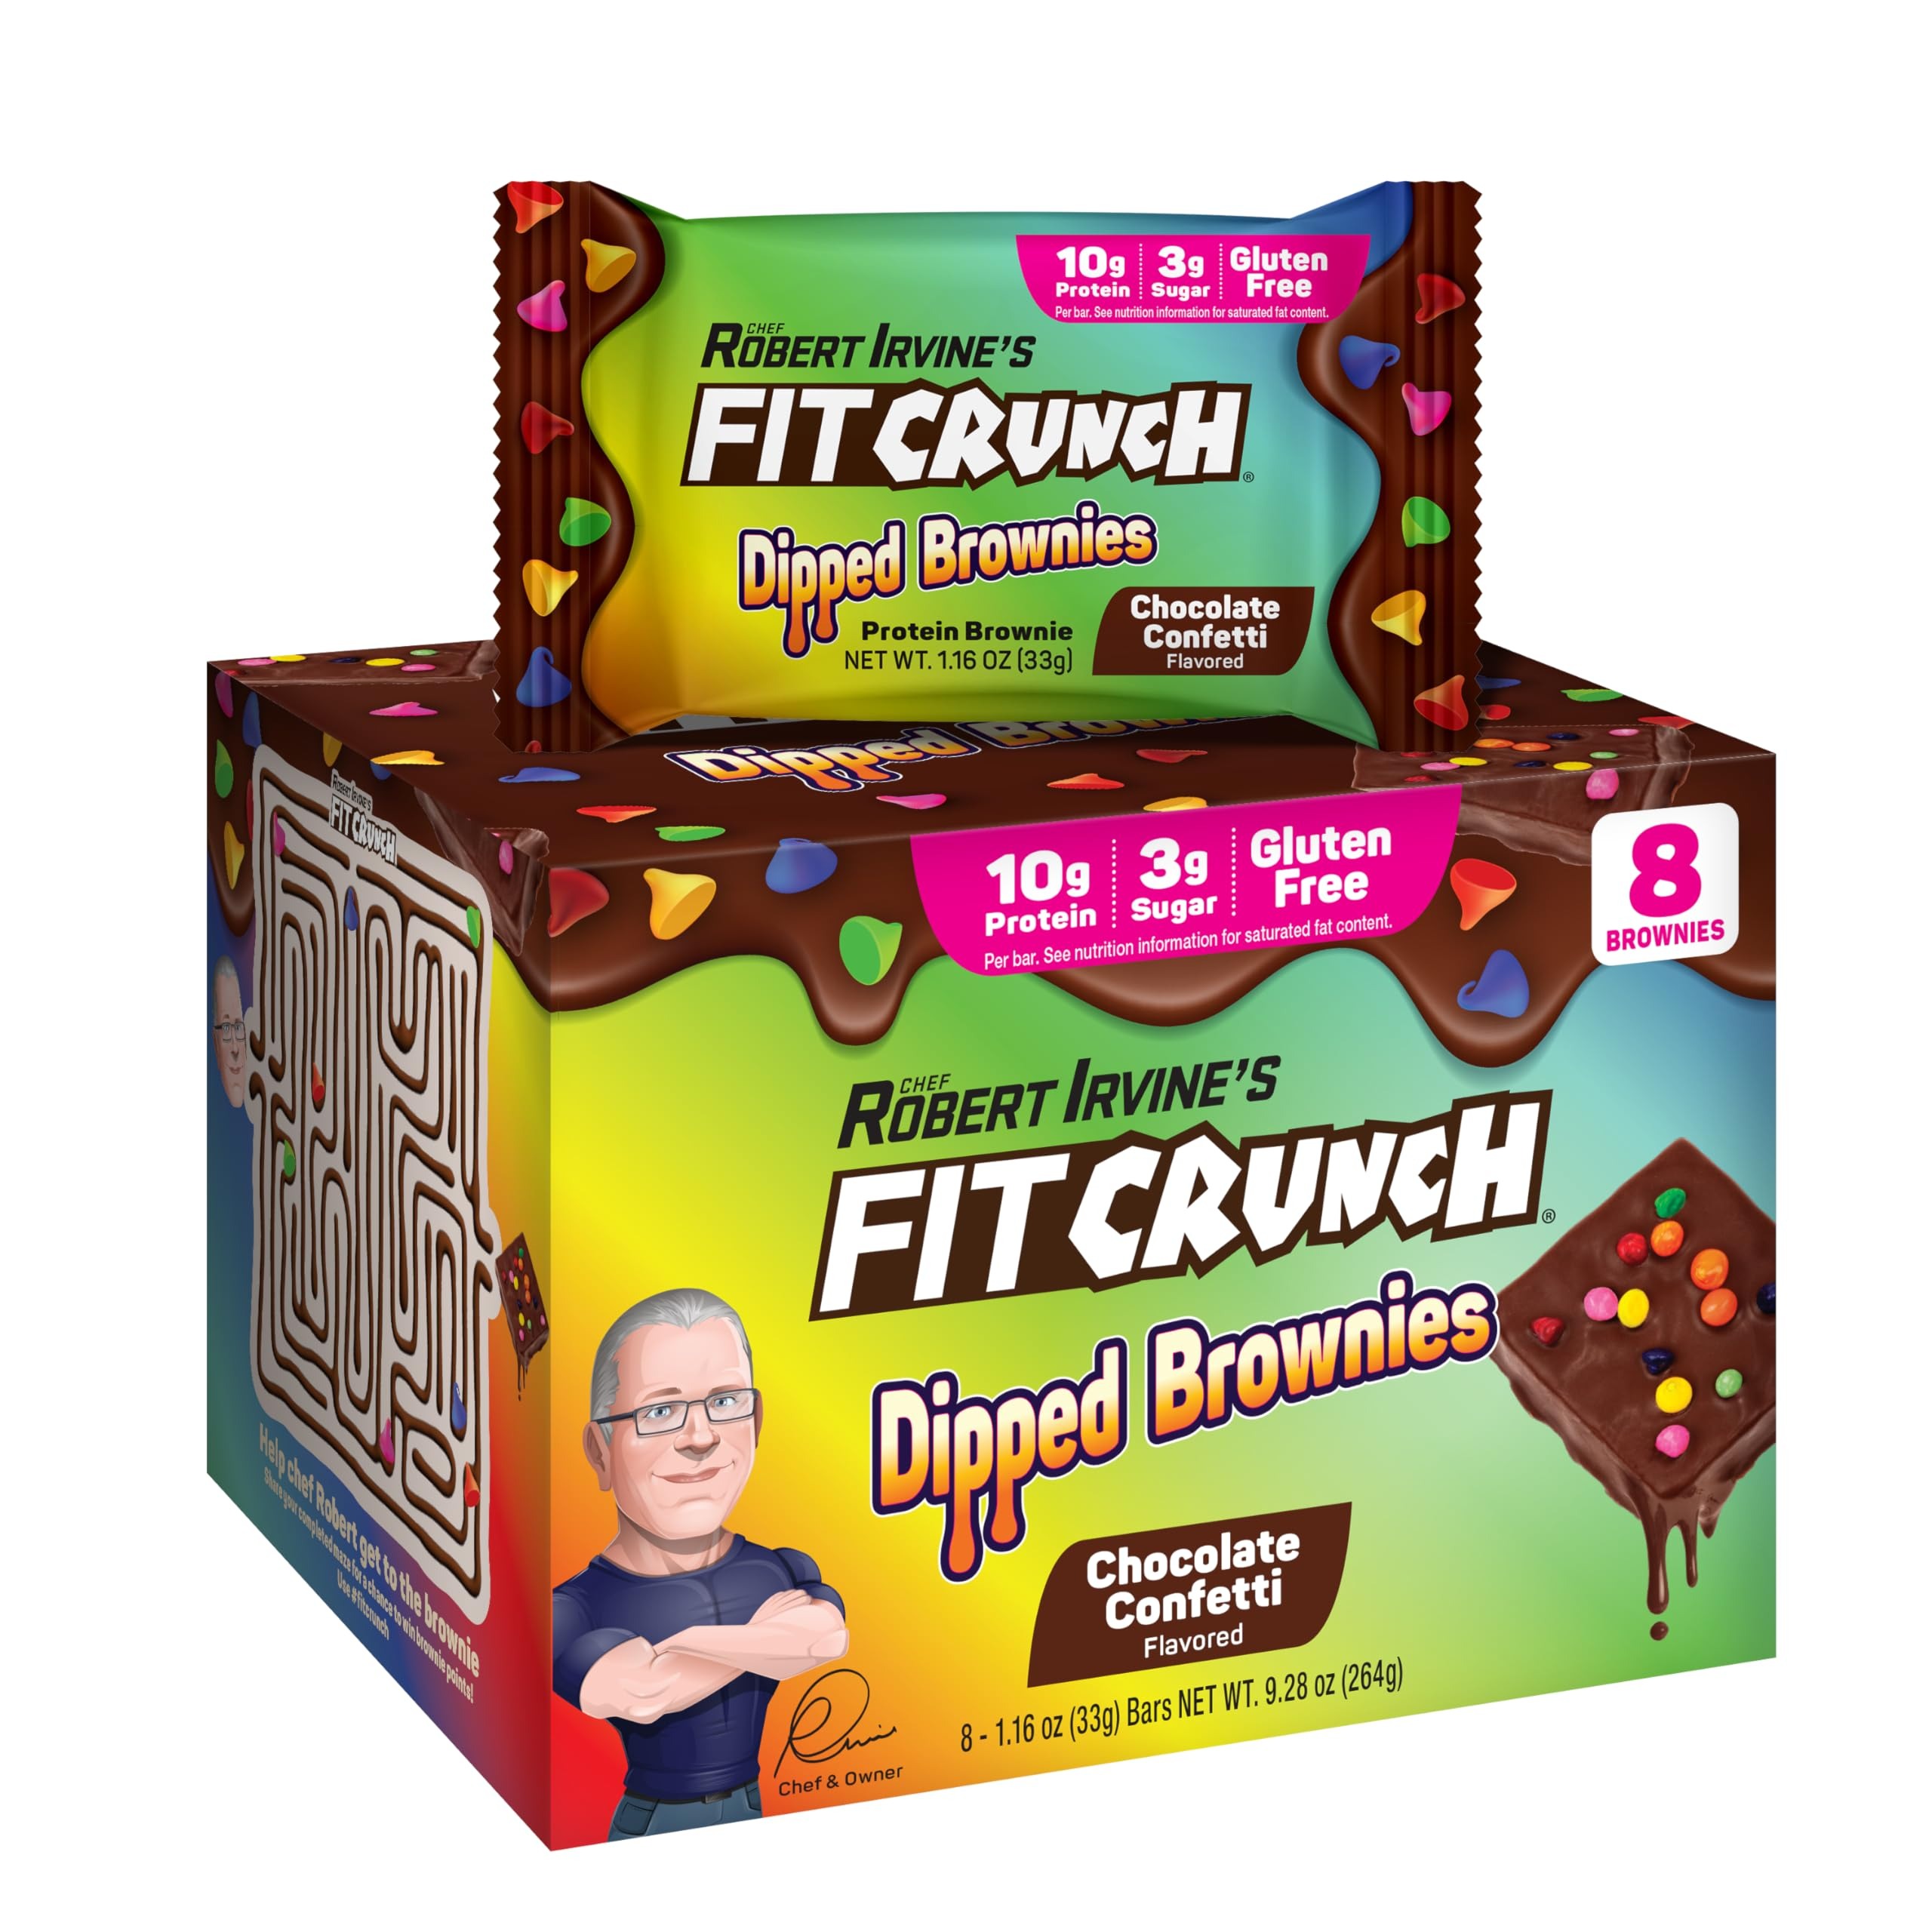
Item Name: FITCRUNCH Dipped Protein Brownies, 10g of Protein & 3g of Sugar (8 Brownies, Chocolate Confetti)
Bullet Point 1: 10 grams of protein*
Bullet Point 2: 3 grams of sugar*
Bullet Point 3: 130 calories*
Bullet Point 4: Gluten-Free
Bullet Point 5: Chef Created
Product Description: Dip back in time with this childhood-inspired snack — FITCRUNCH Chocolate Confetti Flavored Dipped Brownies. Each protein brownie is dipped in rich, chocolaty coating and is topped with colorful confetti chips. FITCRUNCH Chocolate Confetti Flavored Dipped Brownies are gluten-free and have 10g of protein, 3g of sugar and 130 calories. You will be whisked back in time with each irresistible bite!
Value: 9.28
Unit: Ounce

Price: 14.99